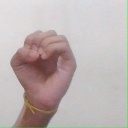
अक्षर: ऊ